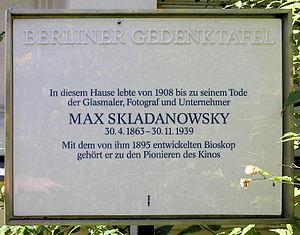
Max Skladanowsky est un réalisateur, producteur et directeur de la photographie allemand, né le 30 avril 1863 à Berlin-Pankow et mort le 30 novembre 1939 à Berlin.